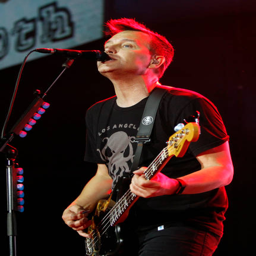
artist performs live on stage .